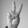
ASL letter: V